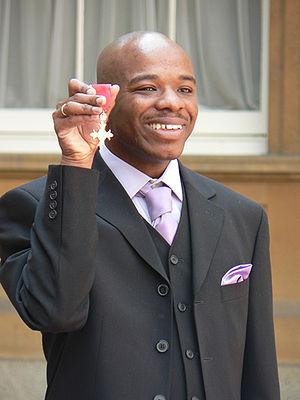
L'intelligence autiste est étudiée depuis la fin du XXᵉ siècle. Sa compréhension évolue d'une association quasi-systématique entre l'autisme et la déficience intellectuelle vers une prise en compte de capacités atypiques, différentes de celles de la population non-autiste. Cette évolution accompagne un questionnement des limites des tests de quotient intellectuel standard, et une prise en compte de la notion d'intelligences multiples. Le taux de déficience intellectuelle mesuré chez l'ensemble des personnes autistes est extrêmement variable, 25 à 70 % d'après une recension effectuée en 2008, un tiers selon l'INSERM en 2018.
L′autisme savant est une notion médiatiquement et socialement construite, sur la base d'une compréhension de l'intelligence autiste par le prisme de l'observation de capacités dites « savantes » chez un nombre restreint de personnes diagnostiquées comme autistes. Sans être un terme médicalement reconnu, il est décrit comme une association entre des troubles du spectre de l'autisme et le syndrome du savant ou le surdouement, se traduisant par des compétences d'une excellence inhabituelle par rapport à la norme dans un ou plusieurs domaines, et des difficultés significatives dans d'autres, en particulier dans les relations sociales. Les estimations des chercheurs sont très variables : le savantisme concernerait de 1 à 30 % des personnes avec TSA, en grande majorité des hommes avec une synesthésie, une hyperlexie et/ou une oreille absolue.
Stephen Wiltshire, né le 24 avril 1974 à Londres, est un artiste britannique.